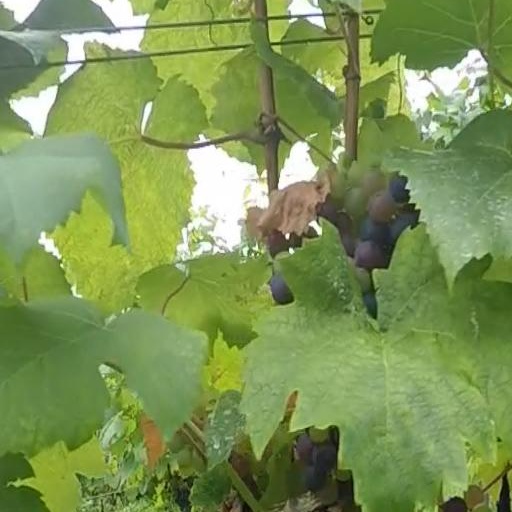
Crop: grape